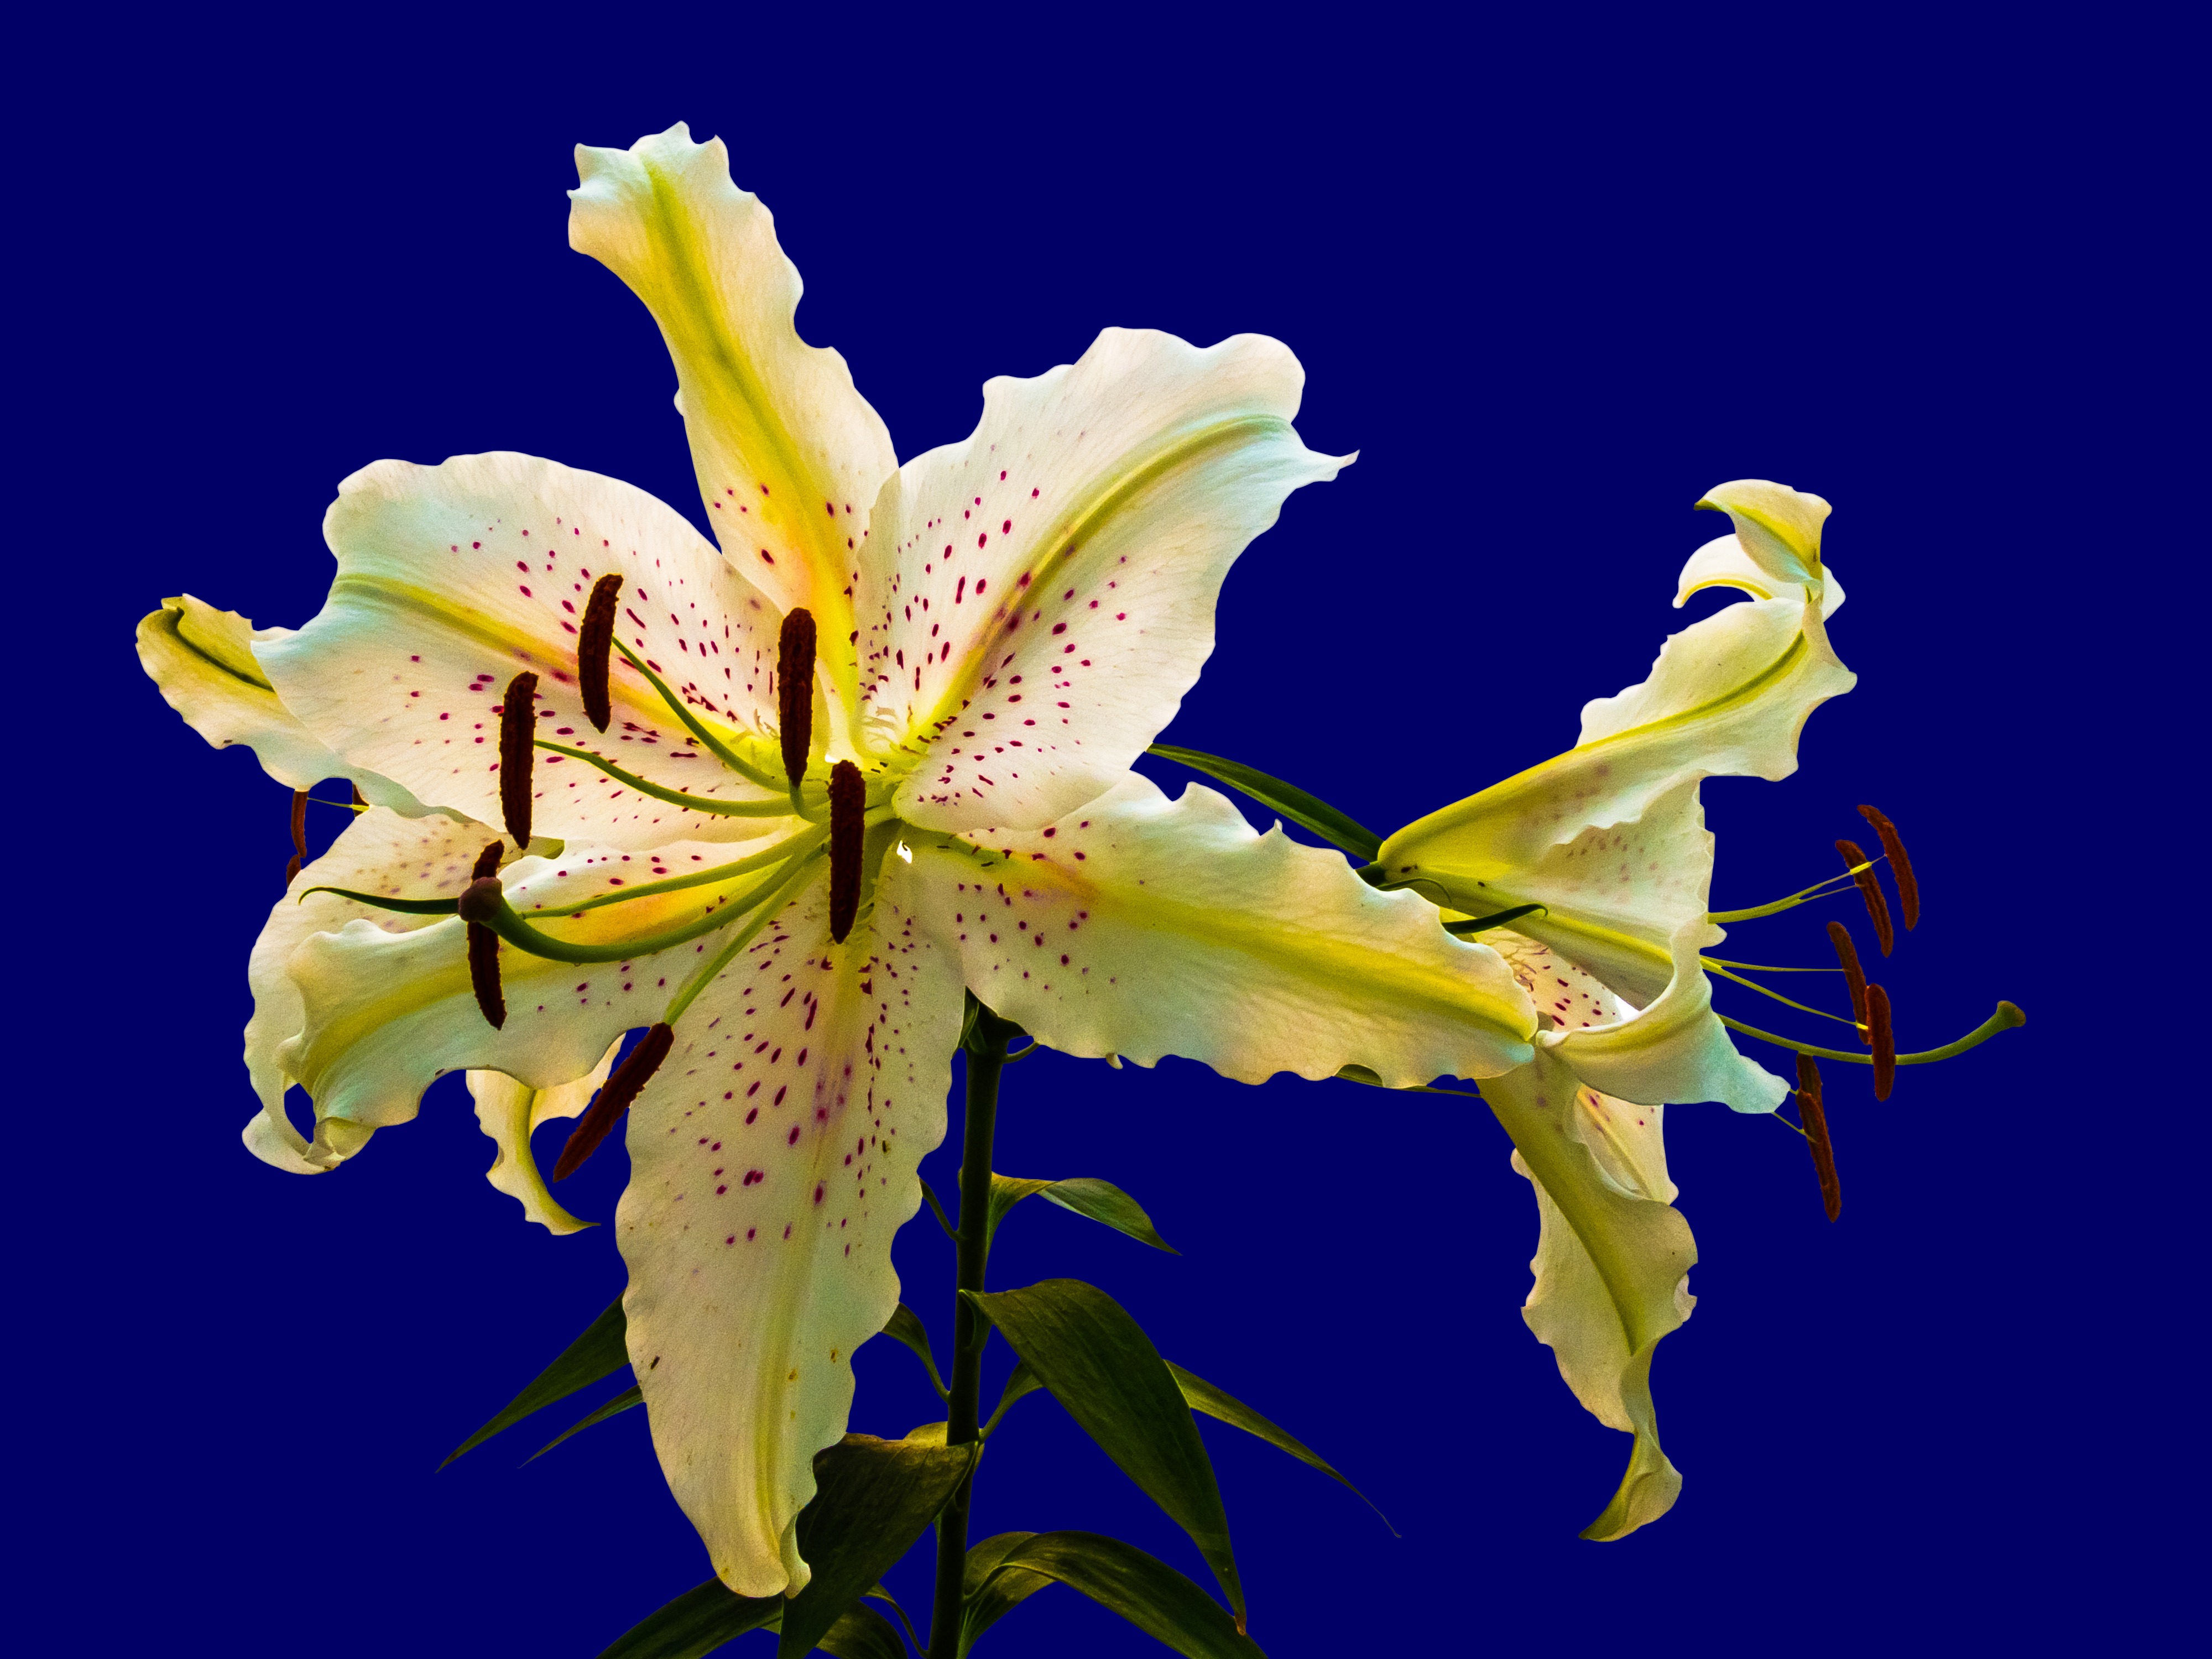
blossom, plant, white, flower, bloom, botany, yellow, flora, lily, blossomed, flowering plant, purple dots, plant stem, land plant